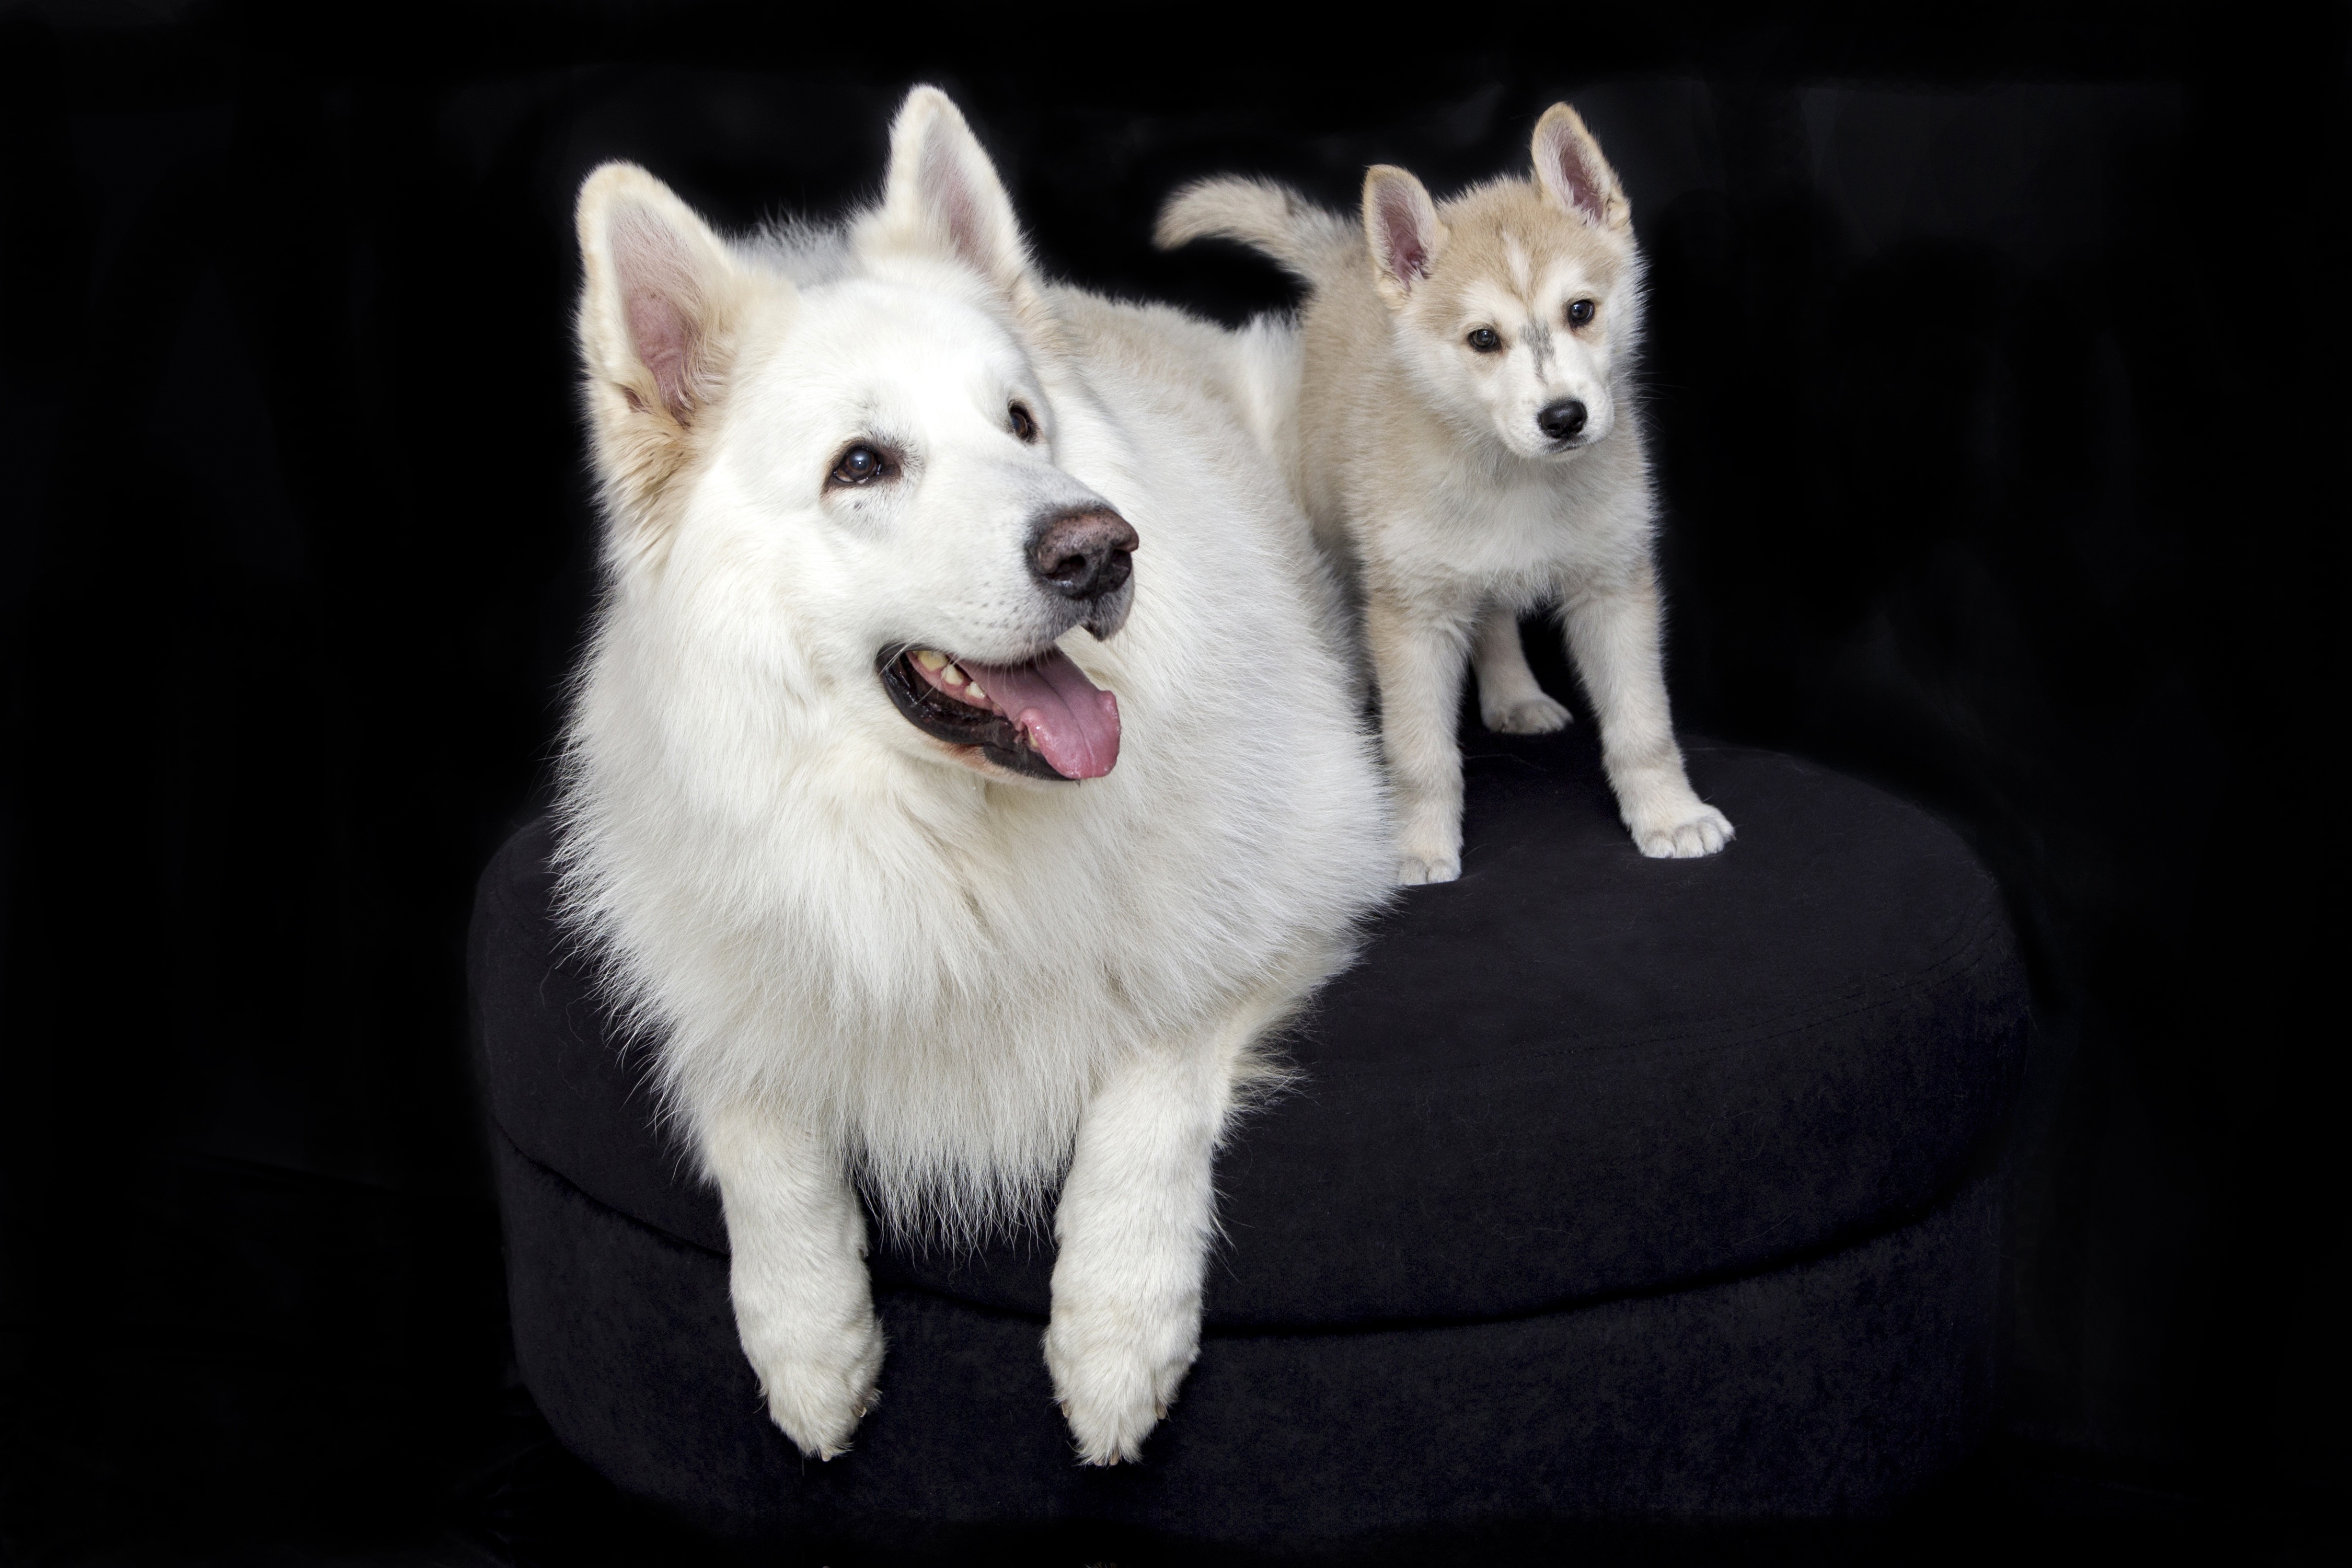
sweet, puppy, dog, cute, pet, mammal, dogs, animals, vertebrate, dog breed, white shepherd, siberian husky, korean jindo dog, dog like mammal, saarloos wolfdog, wolfdog, dog breed group, greenland dog, east siberian laika, west siberian laika, japanese spitz, american eskimo dog, berger blanc suisse, kishu